Lynx (mythology)

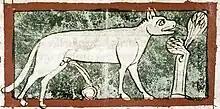
A late 13th-century English bestiary showing the lynx's urine transforming into stone

It is claimed by Theophrastus (c. 371 – c. 287 BC) that the lynx's urine hardens into a precious stone with attractive properties akin to amber. Known as "lapis lyncurius" or "lyngurium", the mythical lynx stone was later mentioned by Pliny the Elder and Ovid; the story was related in almost every medieval lapidary, and bestiary until it gradually disappeared from view in the 17th century. It was believed that the Latin name for amber, 'Lyncurium', was derived from this superstition. Other medieval scholars pointed out that this amber was mined extensively in Liguria, which may hint at a more plausible etymology.